I Was a Zombie for the F.B.I.

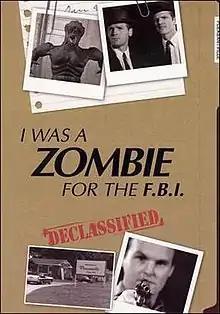

I Was a Zombie for the F.B.I. is a 1982 science fiction black-and-white film. It was directed by Marius Penczner and filmed by students from Memphis State University, now known as the University of Memphis.